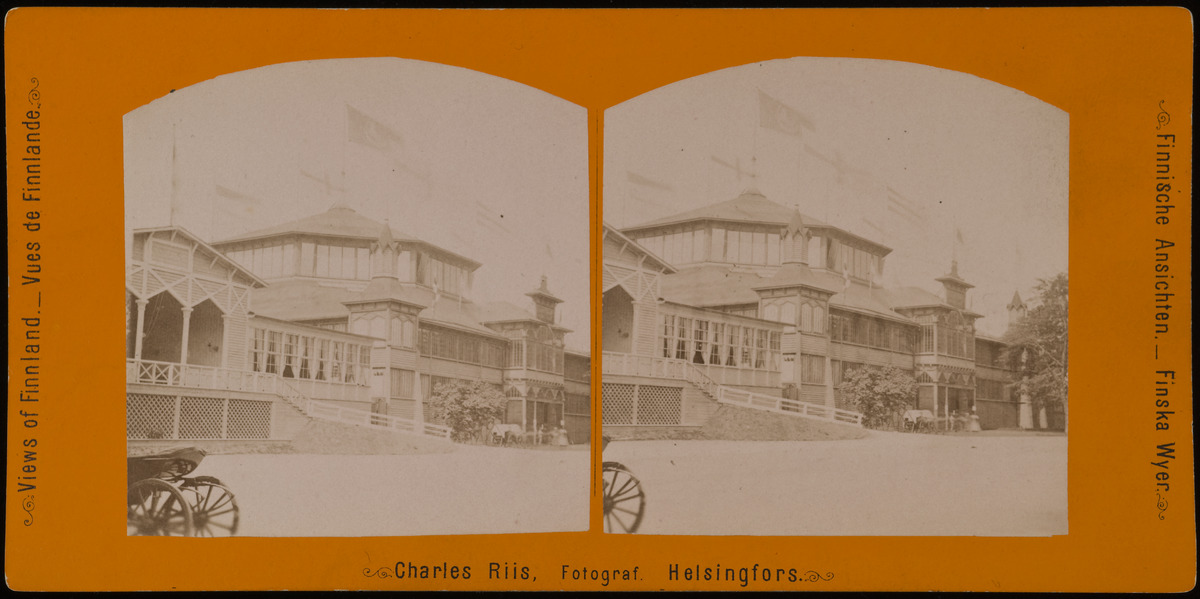
Suomen ensimmäinen yleinen taide- ja teollisuusnäyttely vuonna 1876 Kaivopuistossa, Theodor Höijerin suunnittelema näyttelyrakennus Kaivohuoneen pohjoispuolella
sisällön kuvaus: Suomen ensimmäinen yleinen taide- ja teollisuusnäyttely vuonna 1876 Kaivopuistossa, Theodor Höijerin suunnittelema näyttelyrakennus Kaivohuoneen pohjoispuolella. mustavalkoinen
Kuvaaja: Riis, Charles, valokuvaaja
Ajankohta: kuvausaika 1876
Paikka: Suomi, Uusimaa, Helsinki, Ullanlinna Helsinki, Kaivopuisto
Aiheet: messut, näyttelyt, puurakennukset, puistot